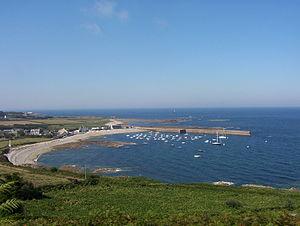
Port du Hâble d'Omonville-la-Rogue vu depuis le Fort.
Omonville-la-Rogue est une ancienne commune française du département de la Manche, dans la région Normandie, peuplée de 492 habitants.